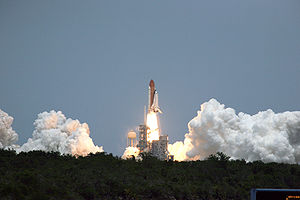
STS-125 / STS-125 Missionen
Opsendelsen fra Kennedy Space Center.
STS-125 var rumfærgen Atlantis 30. rummission. På missionen skulle Atlantis besøge Hubble-rumteleskopet.